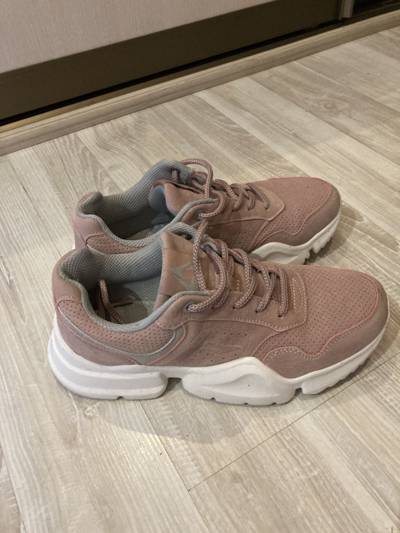
Waste category: shoes